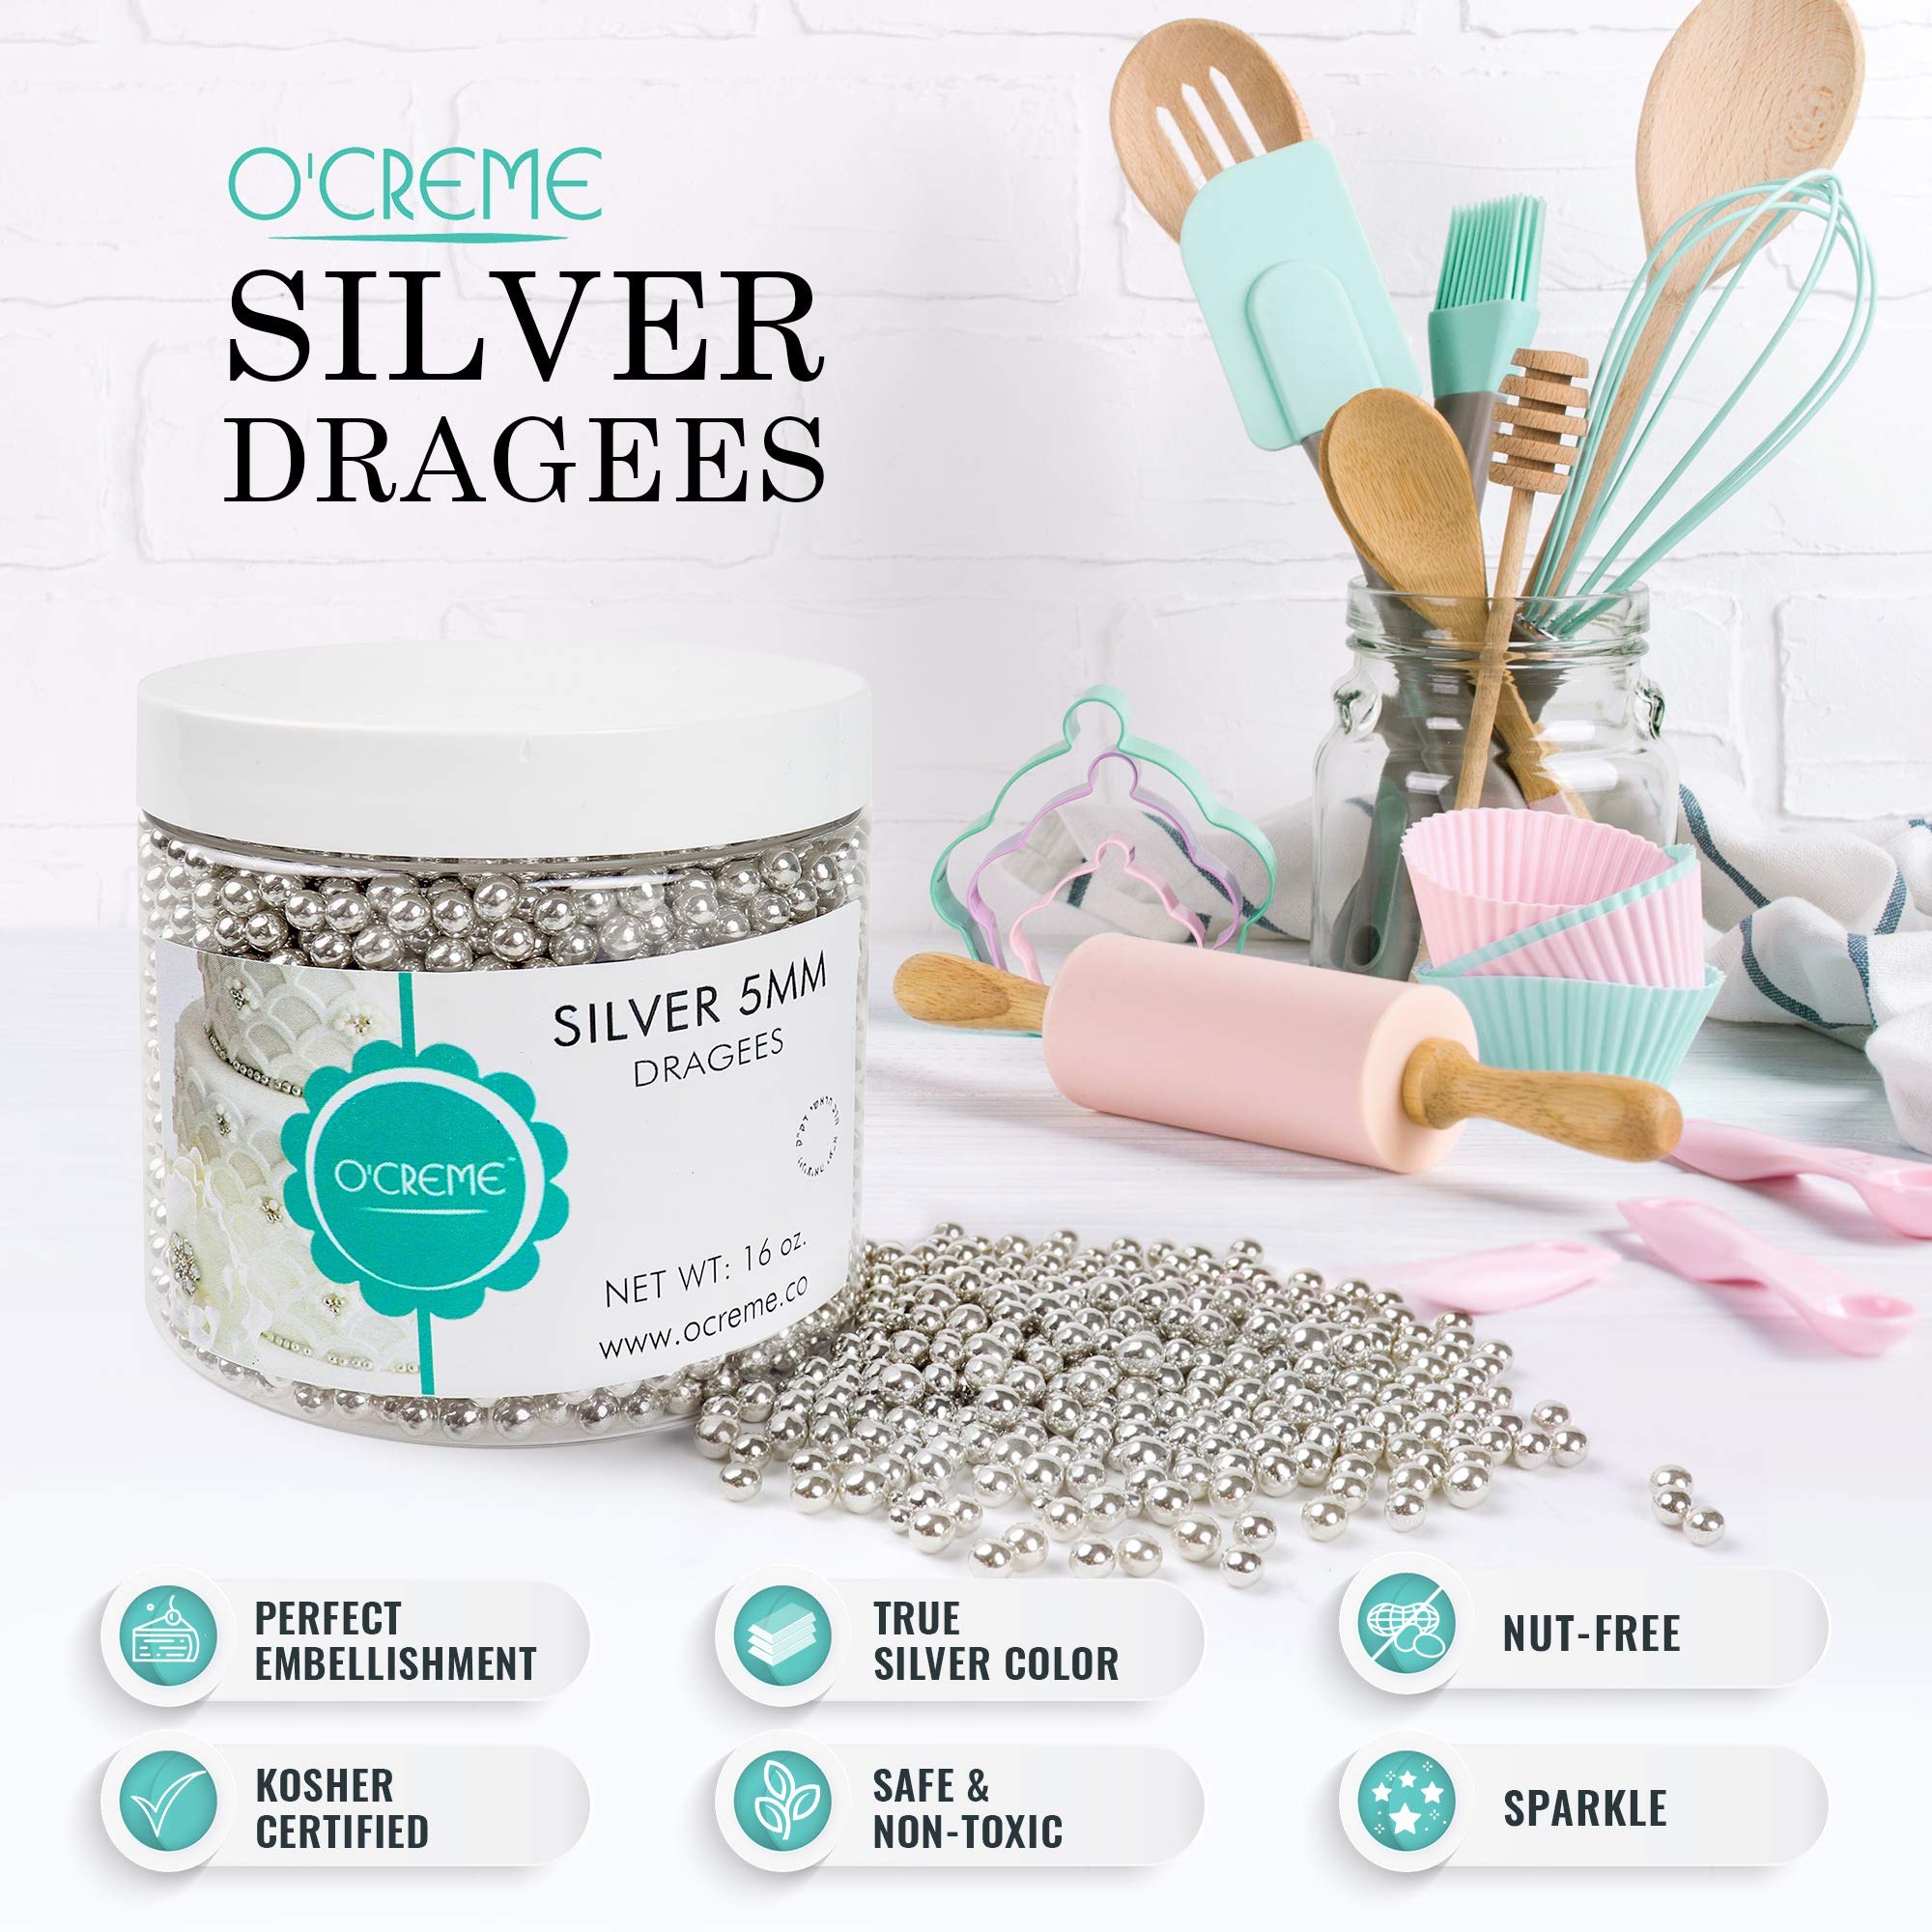
Item Name: O'Creme Silver Dragees Cake Decorating Supplies for Bakers: Cookie, Cupcake & Icing Toppings, Bright Metallic Sphere Sprinkles Decoration, Certified, Decorating Sugar Ball Accents - 6mm, 8 Oz
Bullet Point 1: 🎂 MAKE IT SPARKLE – Surprise your party guests with luxurious-looking desserts! Decorating your favorite confectionery with our bright metallic silver dragees spheres will surely elevate your presentation.
Bullet Point 2: 🎂 GREAT FOR MOST DESSERTS – Our dragees are classy for wedding and birthday cakes. But you can also use them to embellish cookies, cupcakes, ice cream, fondant and pastries for added pizzazz.
Bullet Point 3: 🎂 DECORATE MORE – Unlike other toppings, each pack of our cake supplies contains enough sparkling balls to adorn many treats. Bedeck more desserts with our silver metallic spheres.
Bullet Point 4: 🎂 CERTIFIED KOSHER – Not For Passover. Under strict kosher supervision of Beth Din Minchas Chinuch Tartikov. O'Creme silver dragees kashruth certification meets the most stringent kosher consumers requirements.
Bullet Point 5: 🎂 IMPORTANT - Please note that Dragees are classified as non-toxic but non-edible for decoration purposes only. Not for sale in the state of CA.
Product Description: <b>O'Creme Silver Dragees</b><br><br> Sugar balls used for decorating cakes, cupcakes,<br> cookies, ice cream, fondant and desserts.<br> Perfect for cakes at weddings and birthday parties.<br><br> <ol><b>Note:</b> <li>Non-toxic but not edible <li>Not for sale in California
Value: 8.0
Unit: Ounce

Price: 15.65